Genesee Exchange Bank

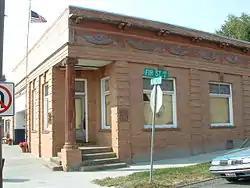

The Genesee Exchange Bank is a bank building located on Walnut Street in Genesee, Idaho, United States. The brick building was built in 1904. The Classical Revival building features extensive terra cotta decorations, including an Ionic column at the entrance and a frieze ornamented with garlands.